José María García Verde

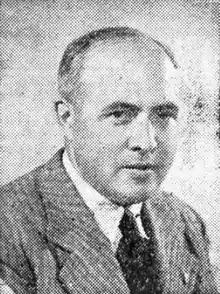

José María García Verde (14 March 1896 − 26 May 1955) was a Spanish engineer and traditionalist politician.